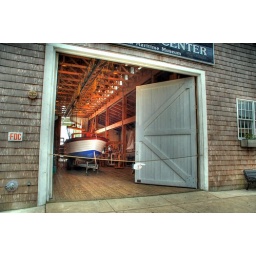
The Harvey W. Smith Watercraft Center boat building workshop in Beaufort, North Carolina.